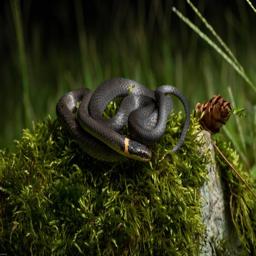
Animal: snakes